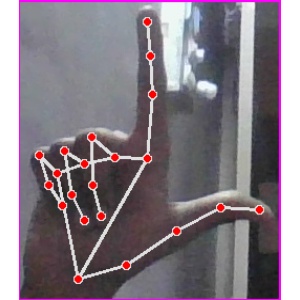
अक्षर: ल